Military history of Somalia

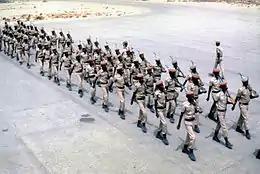
The Somali–Soviet Union friendship and later partnership with the United States enabled Somalia to build the largest mechanised army on the continent.

The Somali National Army (SNA) was battle-tested in 1964 when the conflict with Ethiopia over the Somali-inhabited Ogaden erupted into warfare. On 16 June 1963, Somali guerrillas started an insurgency at Hodayo, in eastern Ethiopia, a watering place north of Werder, after Ethiopian Emperor Haile Selassie rejected their demand for self-government in the Ogaden. The Somali government initially refused to support the guerrilla forces, which eventually numbered about 3,000. However, in January 1964, after Ethiopia sent reinforcements to the Ogaden, Somali forces launched ground and air attacks across the border and started providing assistance to the guerrillas. The Ethiopian Air Force responded with punitive strikes across its southwestern frontier against Feerfeer, northeast of Beledweyne and Galkacyo. On 6 March 1964, Somalia and Ethiopia agreed to a cease-fire. At the end of the month, the two sides signed an accord in Khartoum, Sudan, agreeing to withdraw their troops from the border, cease hostile propaganda, and start peace negotiations.